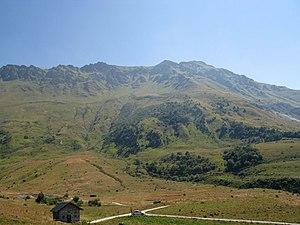
Montaimont est une ancienne commune française située dans le département de la Savoie, en région Auvergne-Rhône-Alpes.